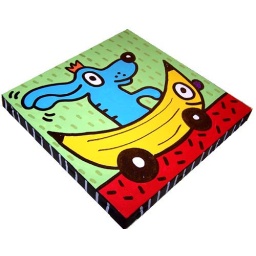
blue dog in banana mobile minipop 8x8